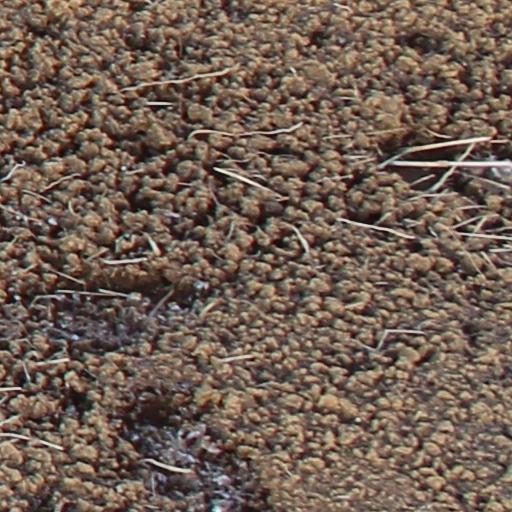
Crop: wheat